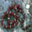
Label: snake